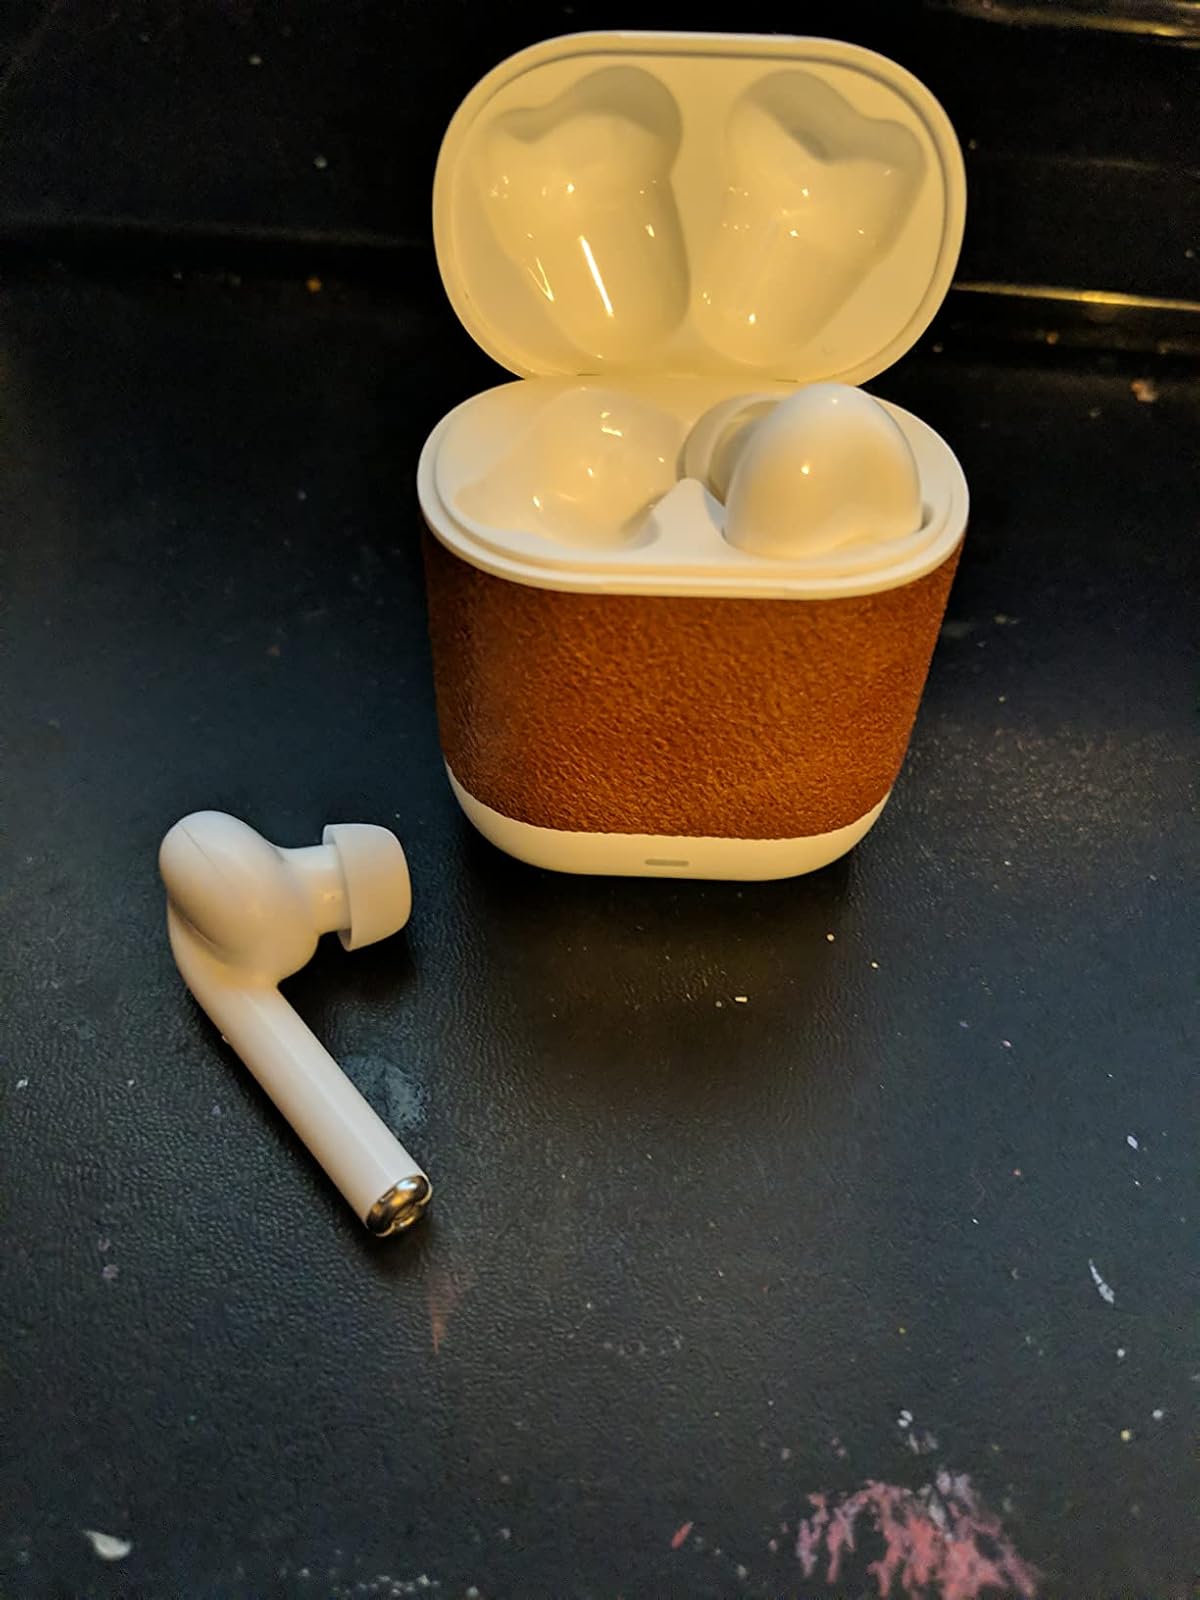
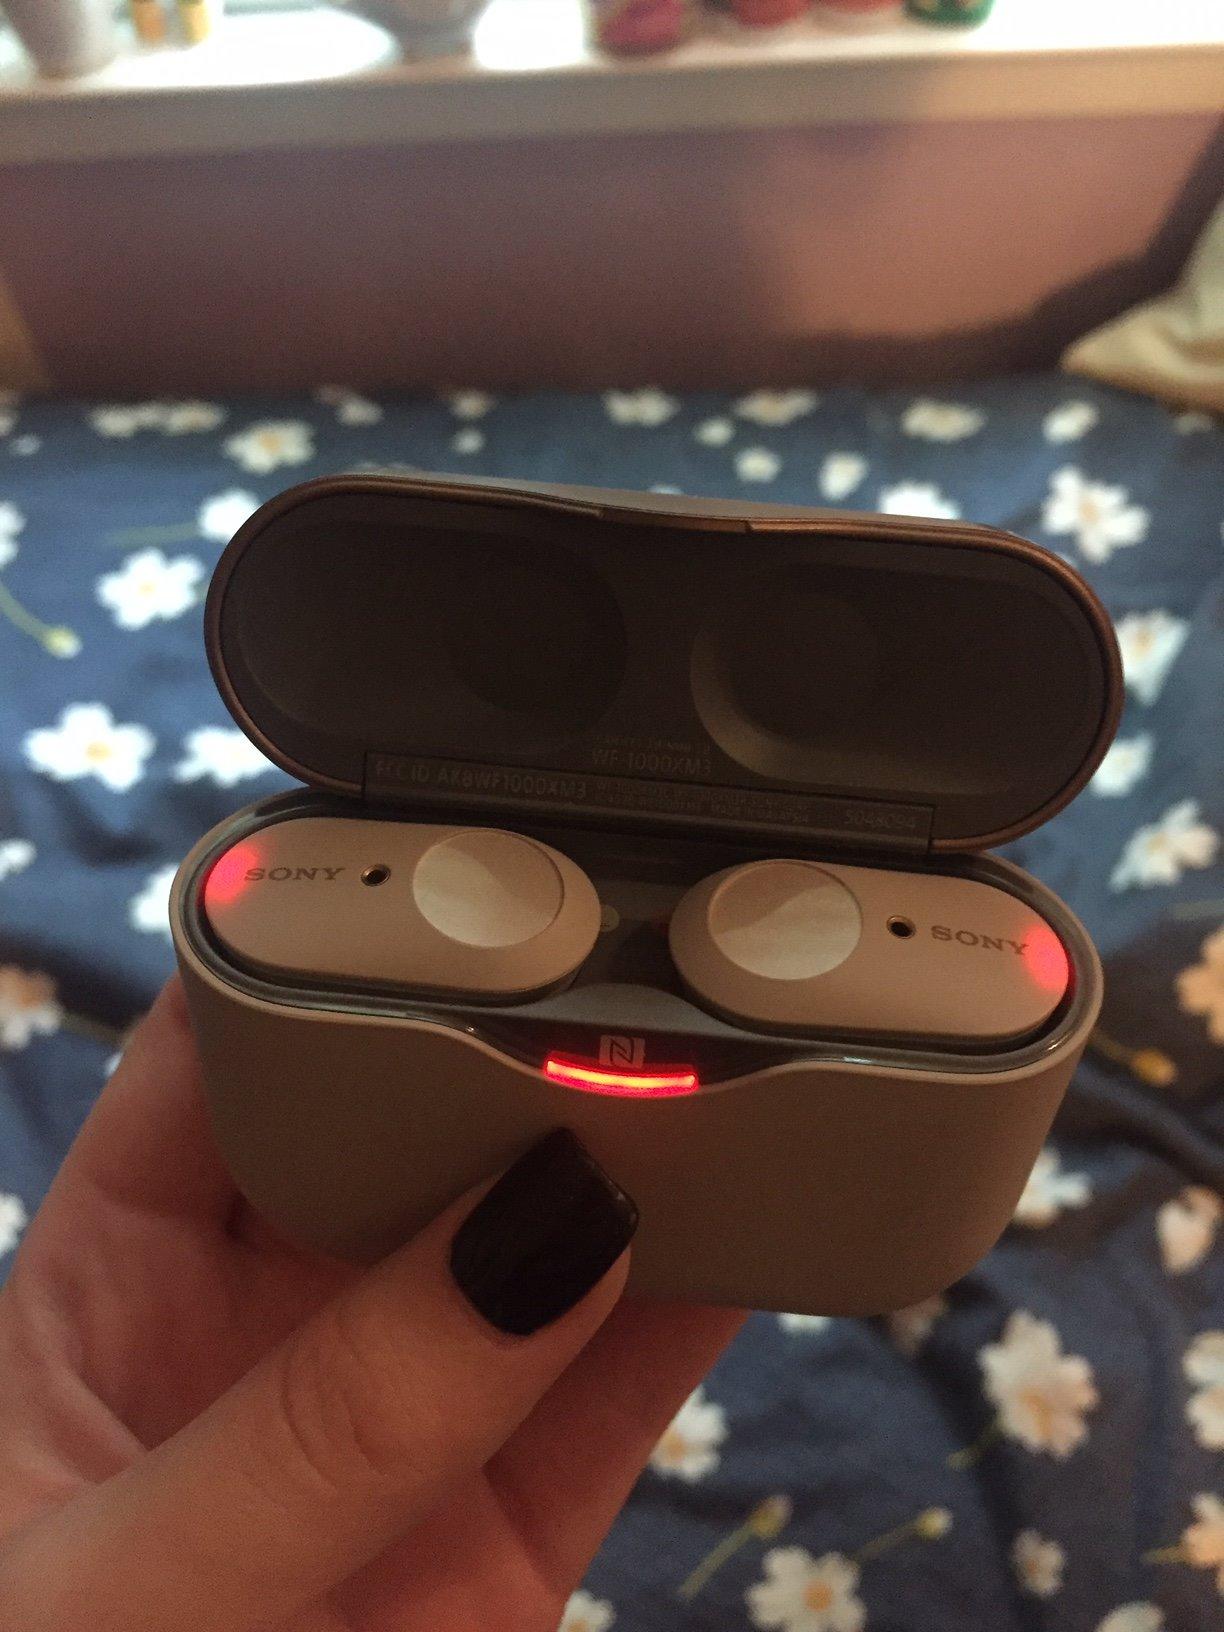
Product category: earbuds
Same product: no